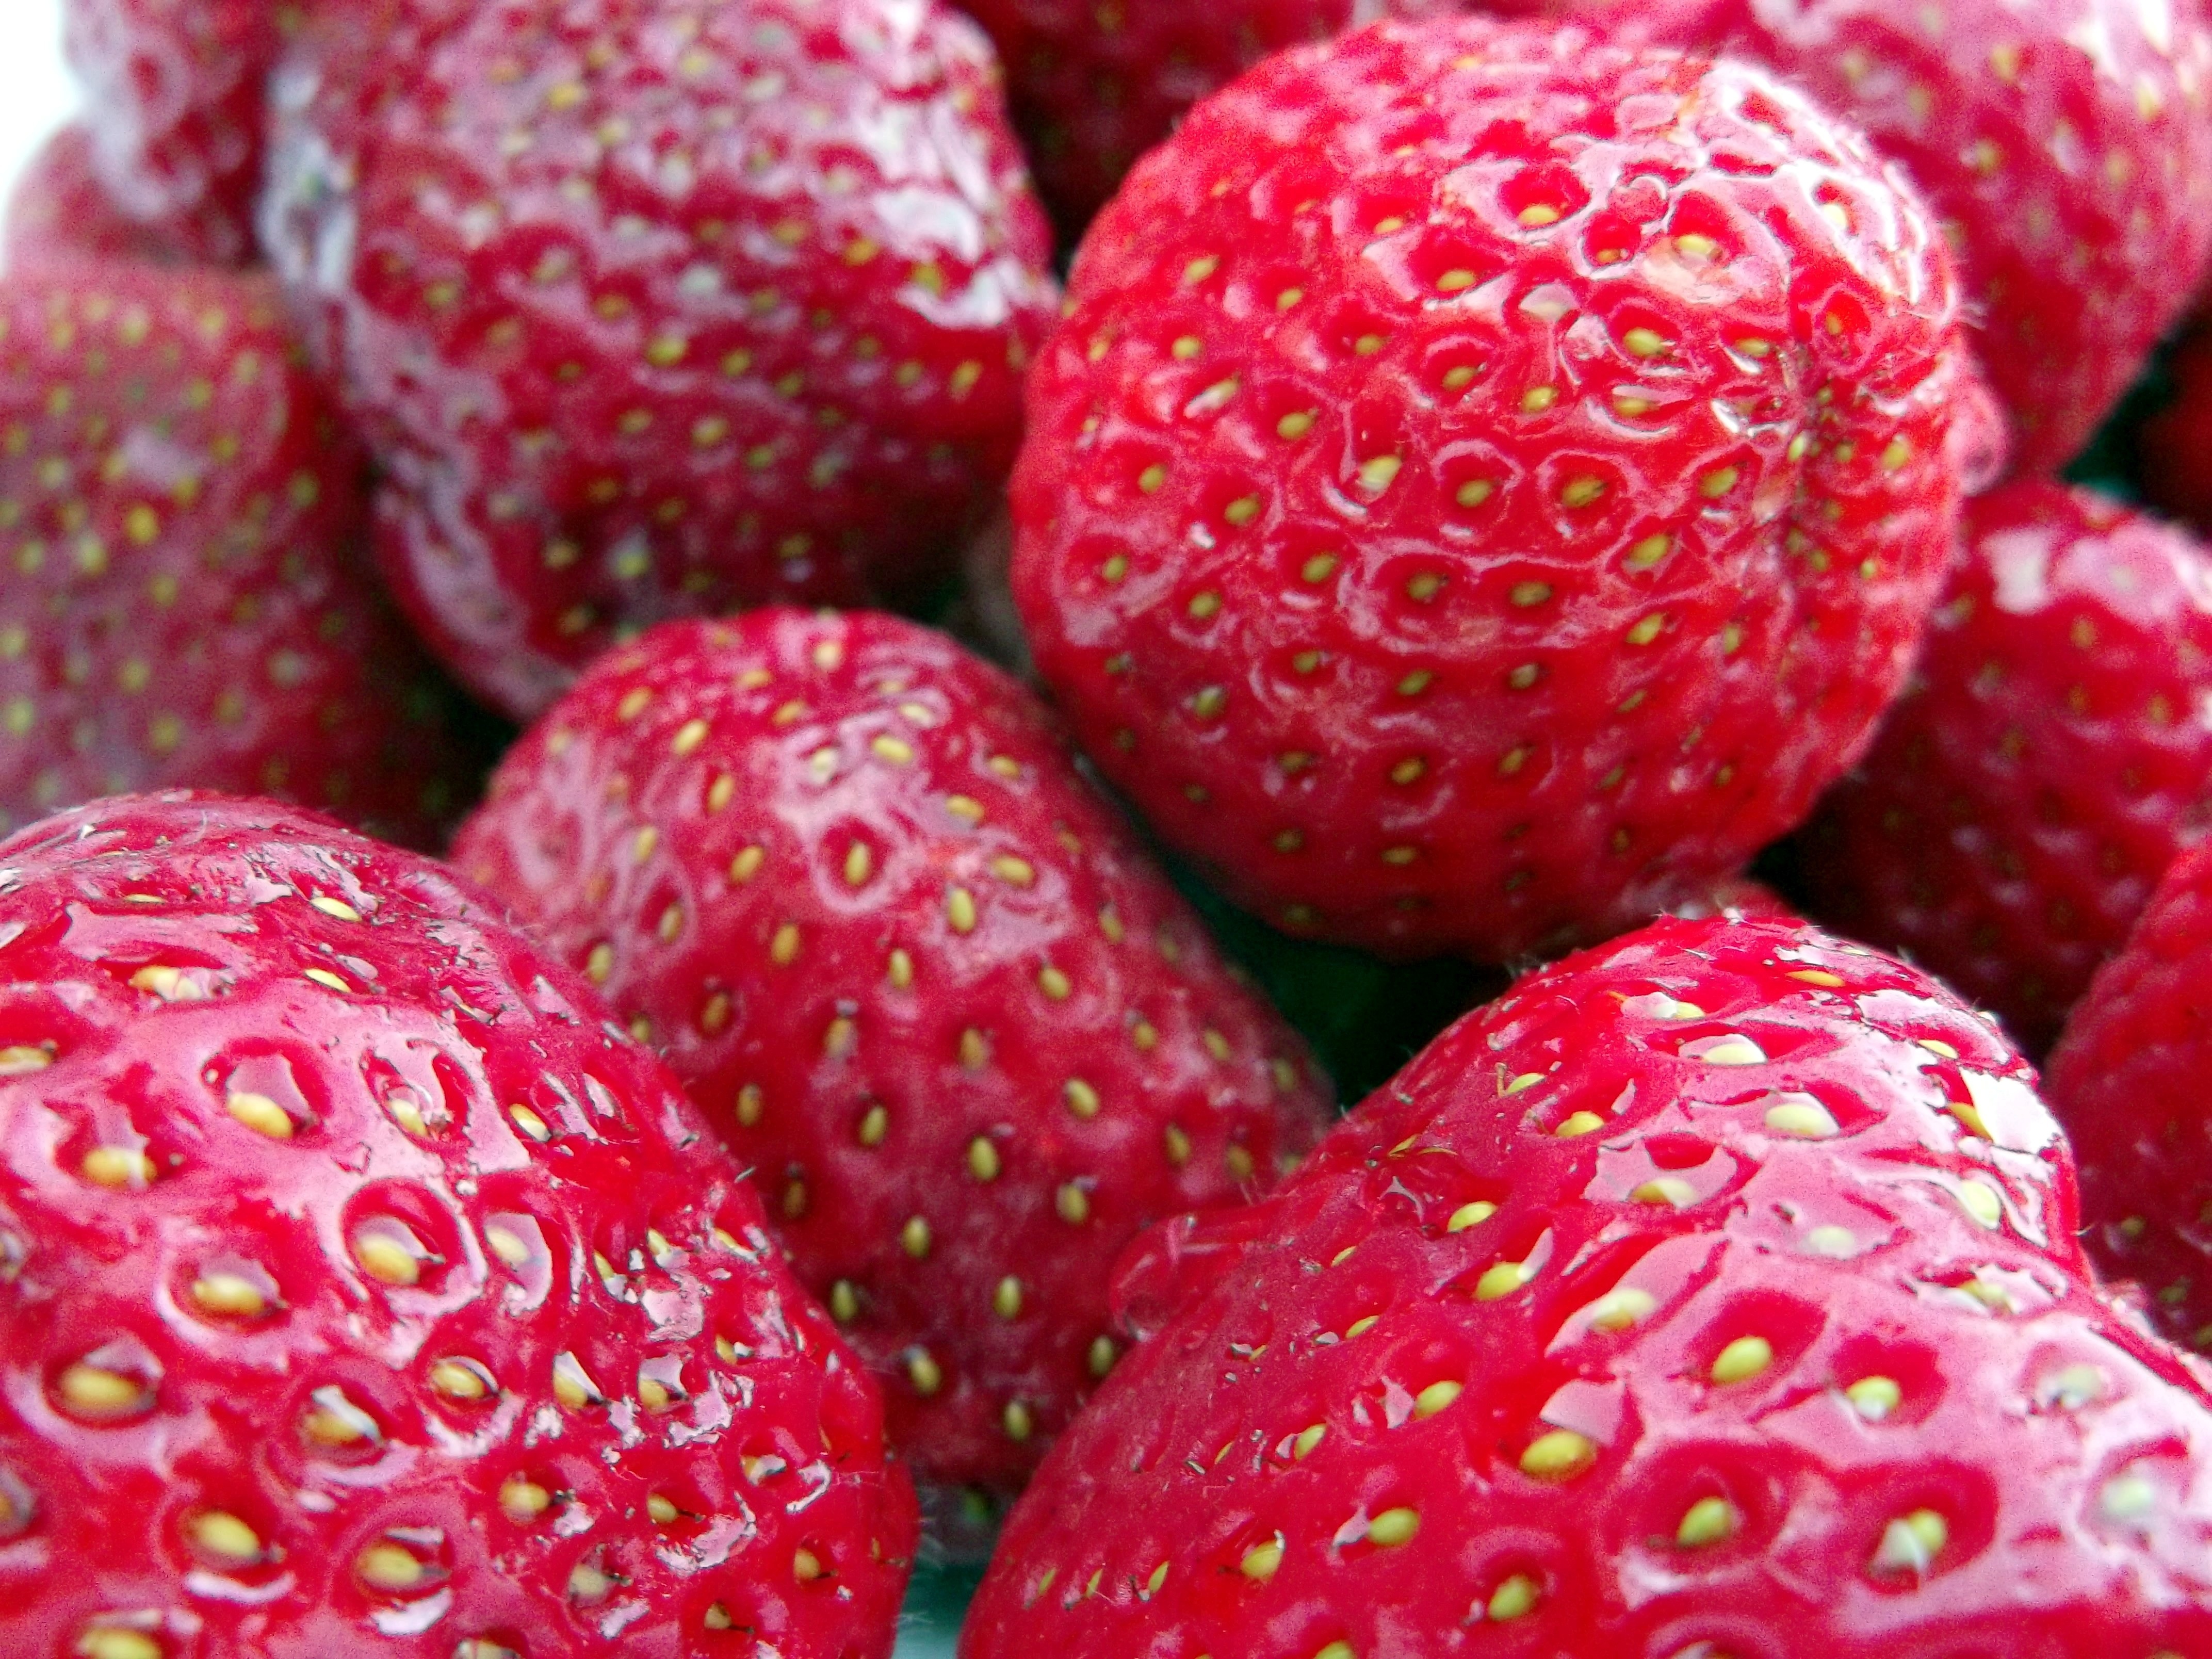
plant, fruit, food, red, produce, strawberry, fruits, strawberries, myrica rubra